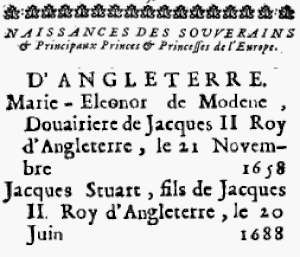
Extrait de l'Almanach royal de 1715 montrant l'oubli qui poussa l'éditeur, Laurent d'Houry, à la Bastille en 1716. Il avait oublié de mentionner le roi Georges.
L’Almanach royal est un annuaire de l'administration française, fondé en 1683 par le libraire Laurent d’Houry, publié sous ce titre de 1700 à 1792, puis sous différents titres de 1793 à 1919.